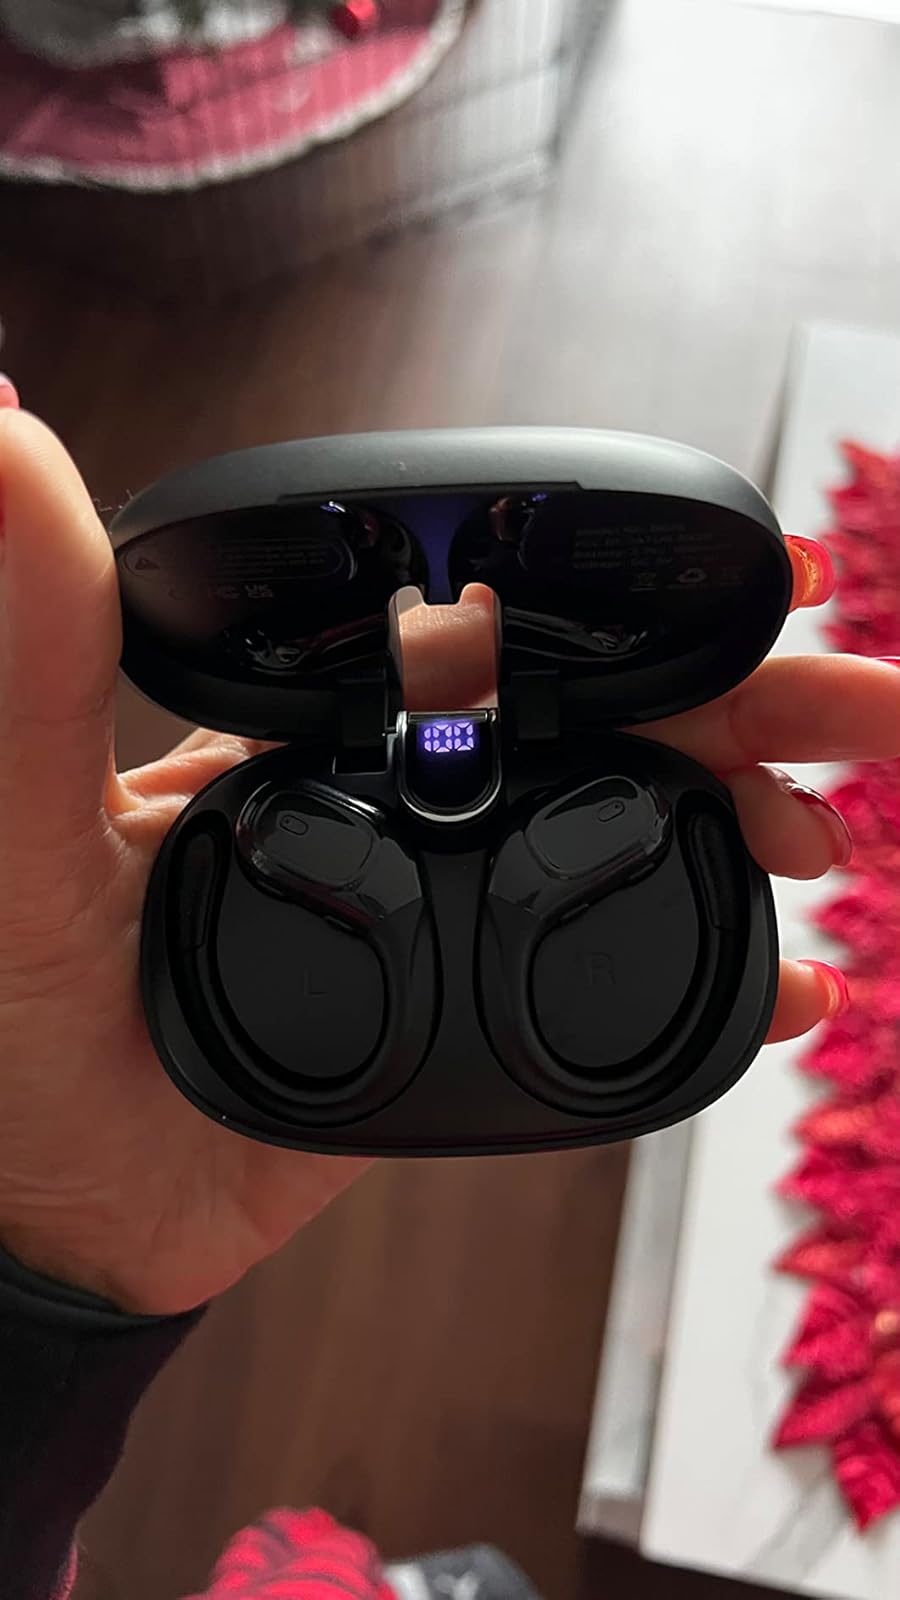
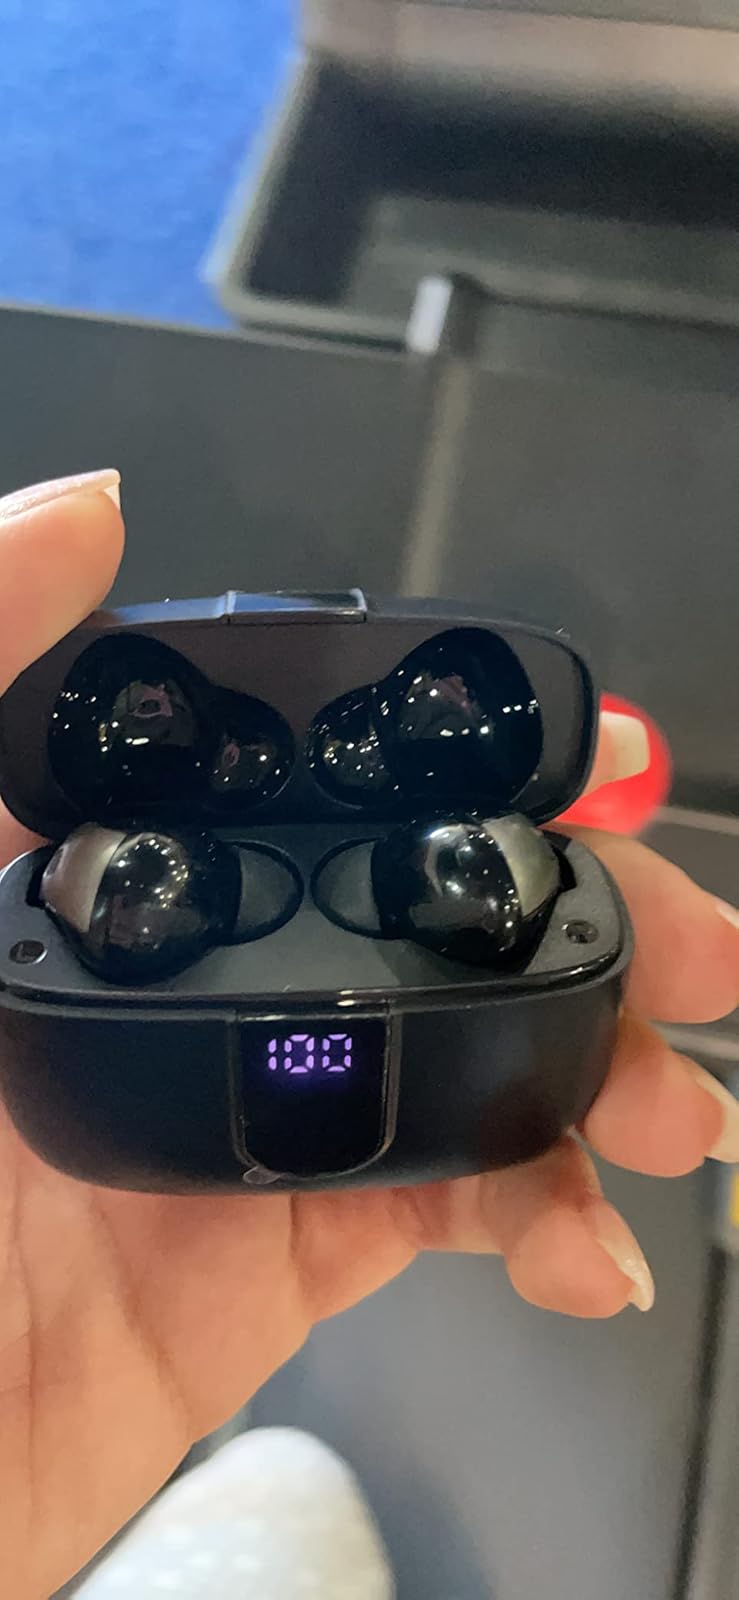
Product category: earbuds
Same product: no